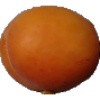
Label: apricot